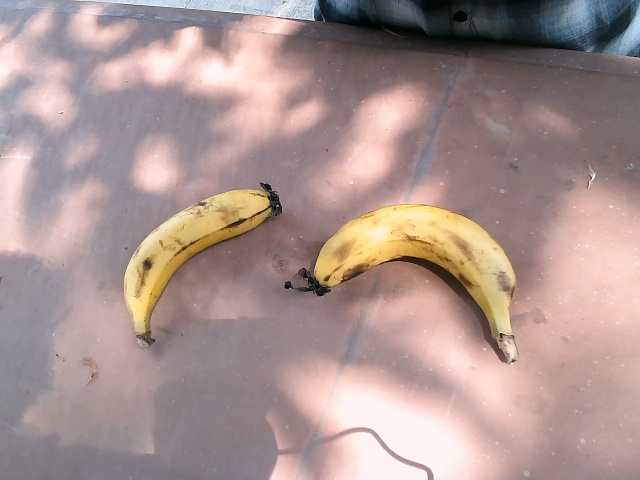
Label: Ripe_Banana